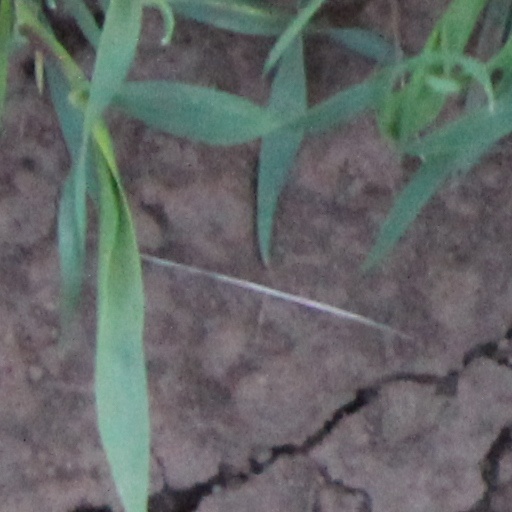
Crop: wheat